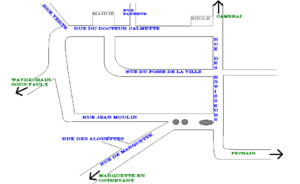
plan de wasnes-au-bac Source
Wasnes-au-Bac est une commune française, située dans le département du Nord en région Hauts-de-France.